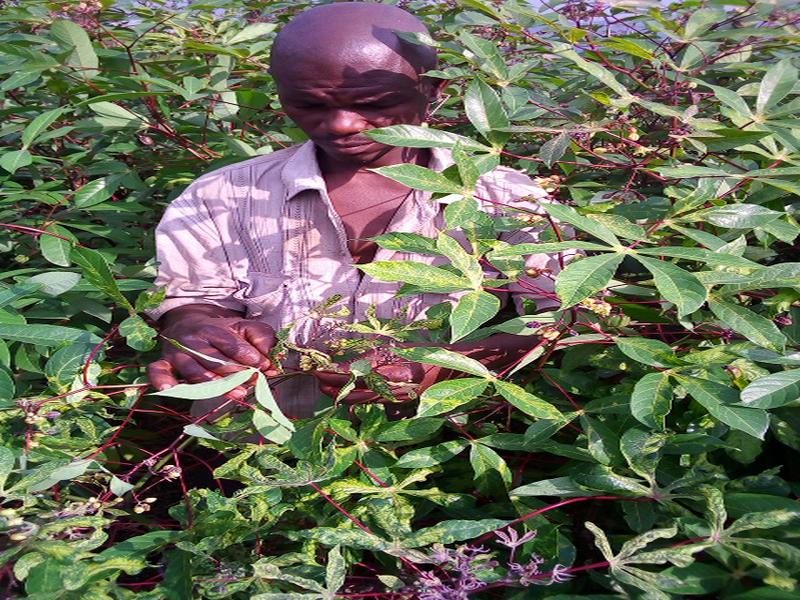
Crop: cassava
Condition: mosaic_disease